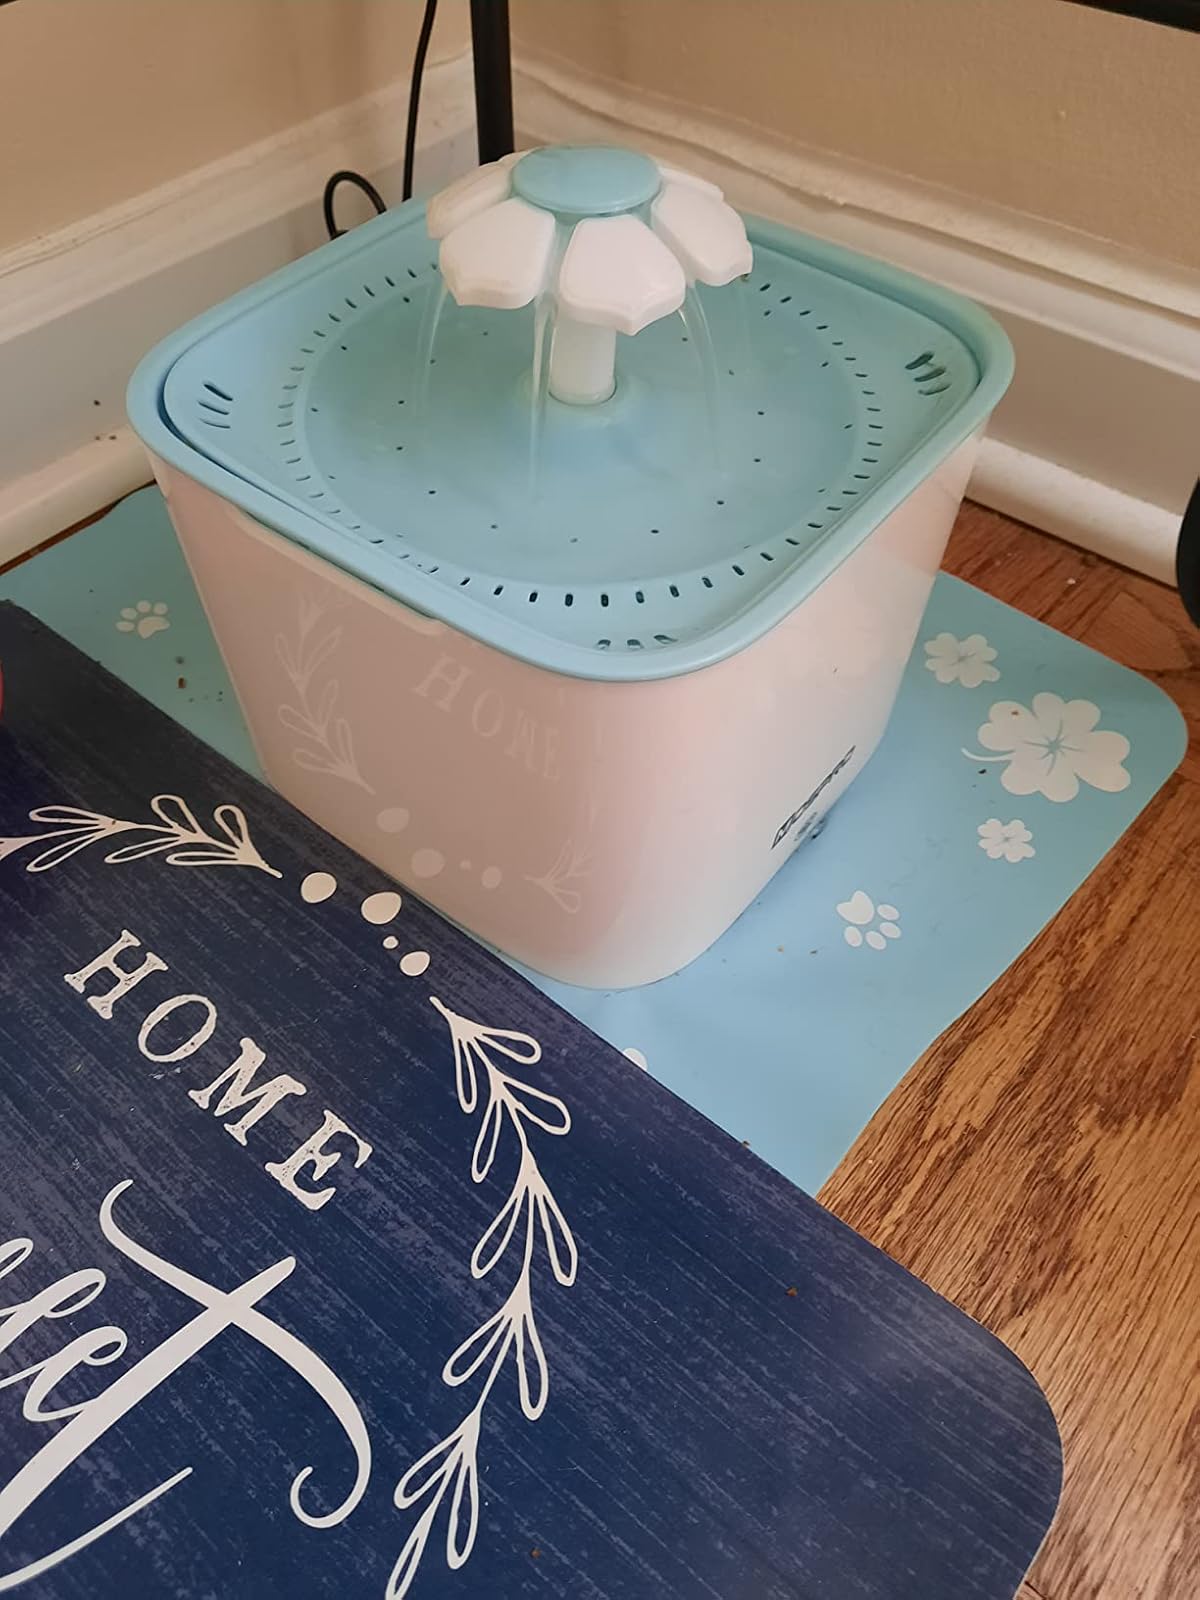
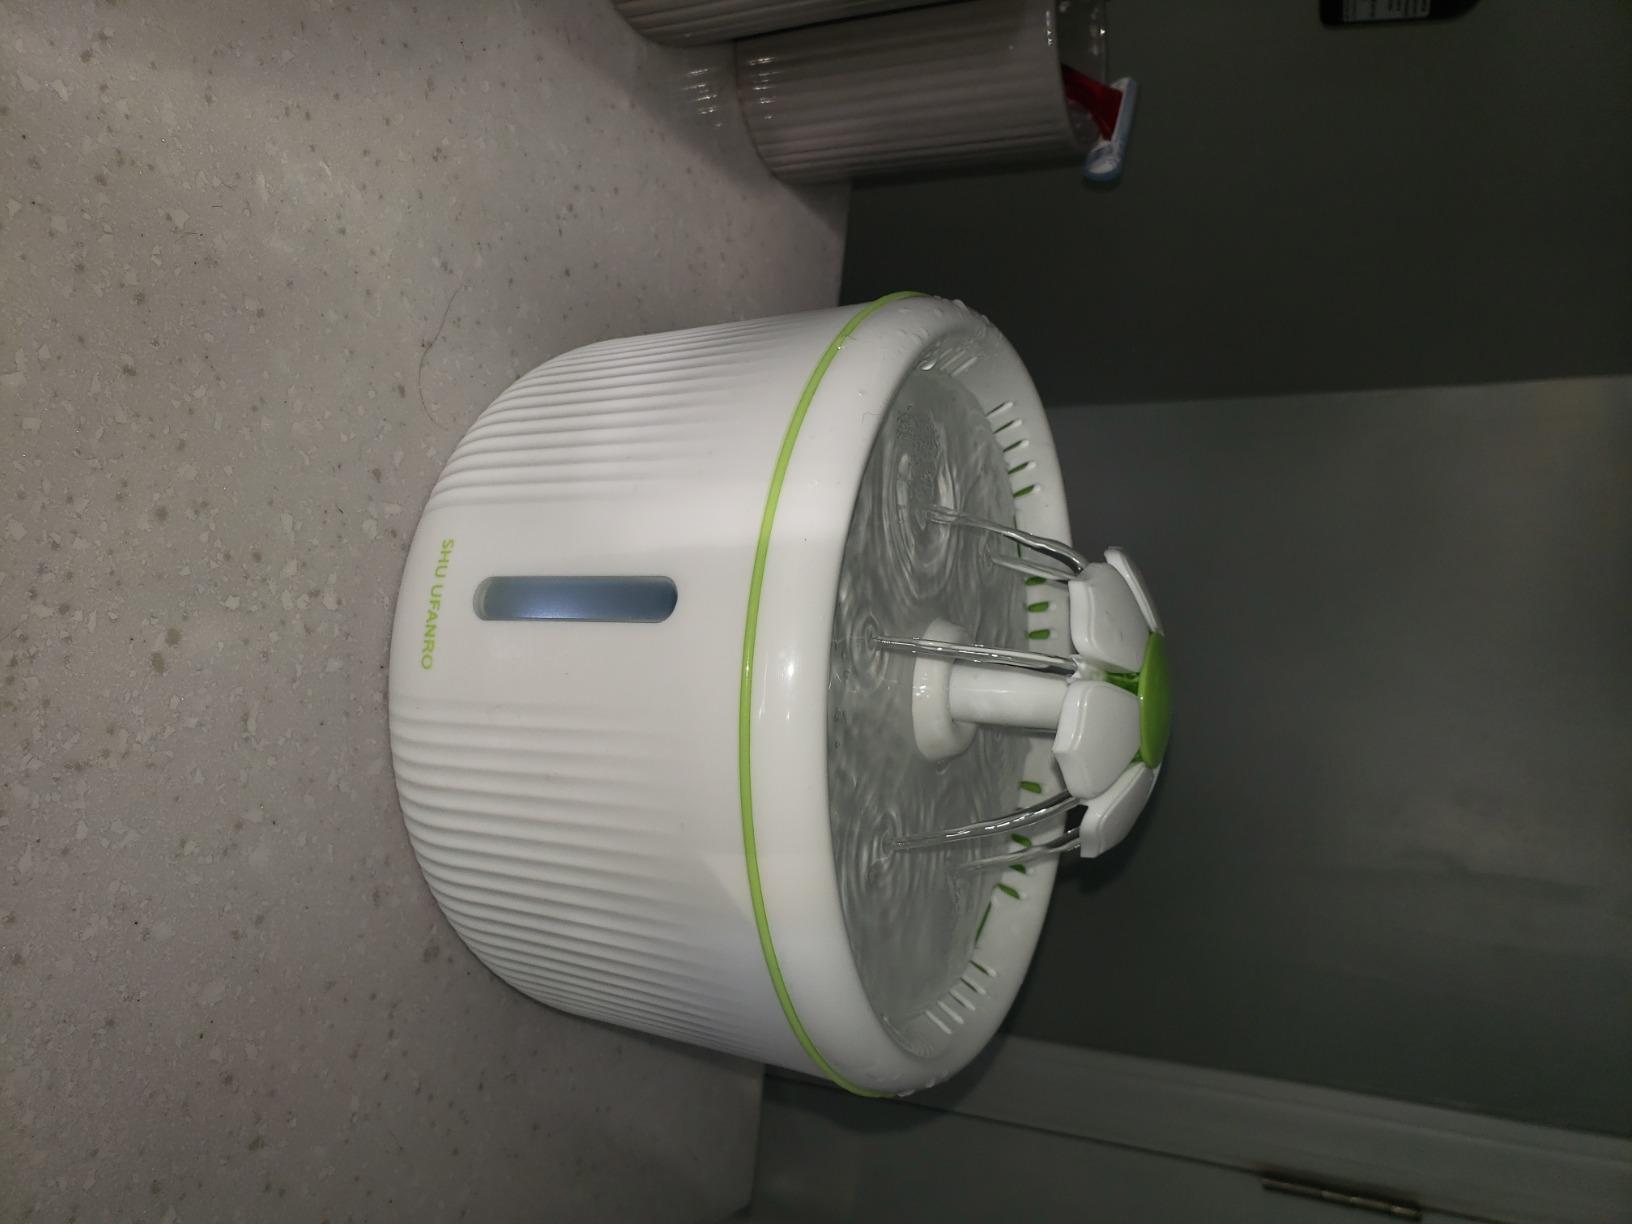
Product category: items_bowl
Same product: no